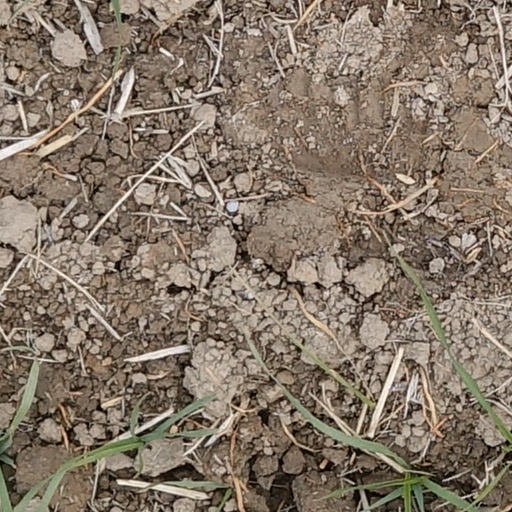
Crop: wheat